Miguel Quinteros

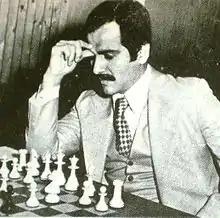
Quinteros in 1980

Miguel Ángel Quinteros (born December 28, 1947, in Buenos Aires) is an Argentine chess player who received the FIDE title of Grandmaster (GM) in 1973.